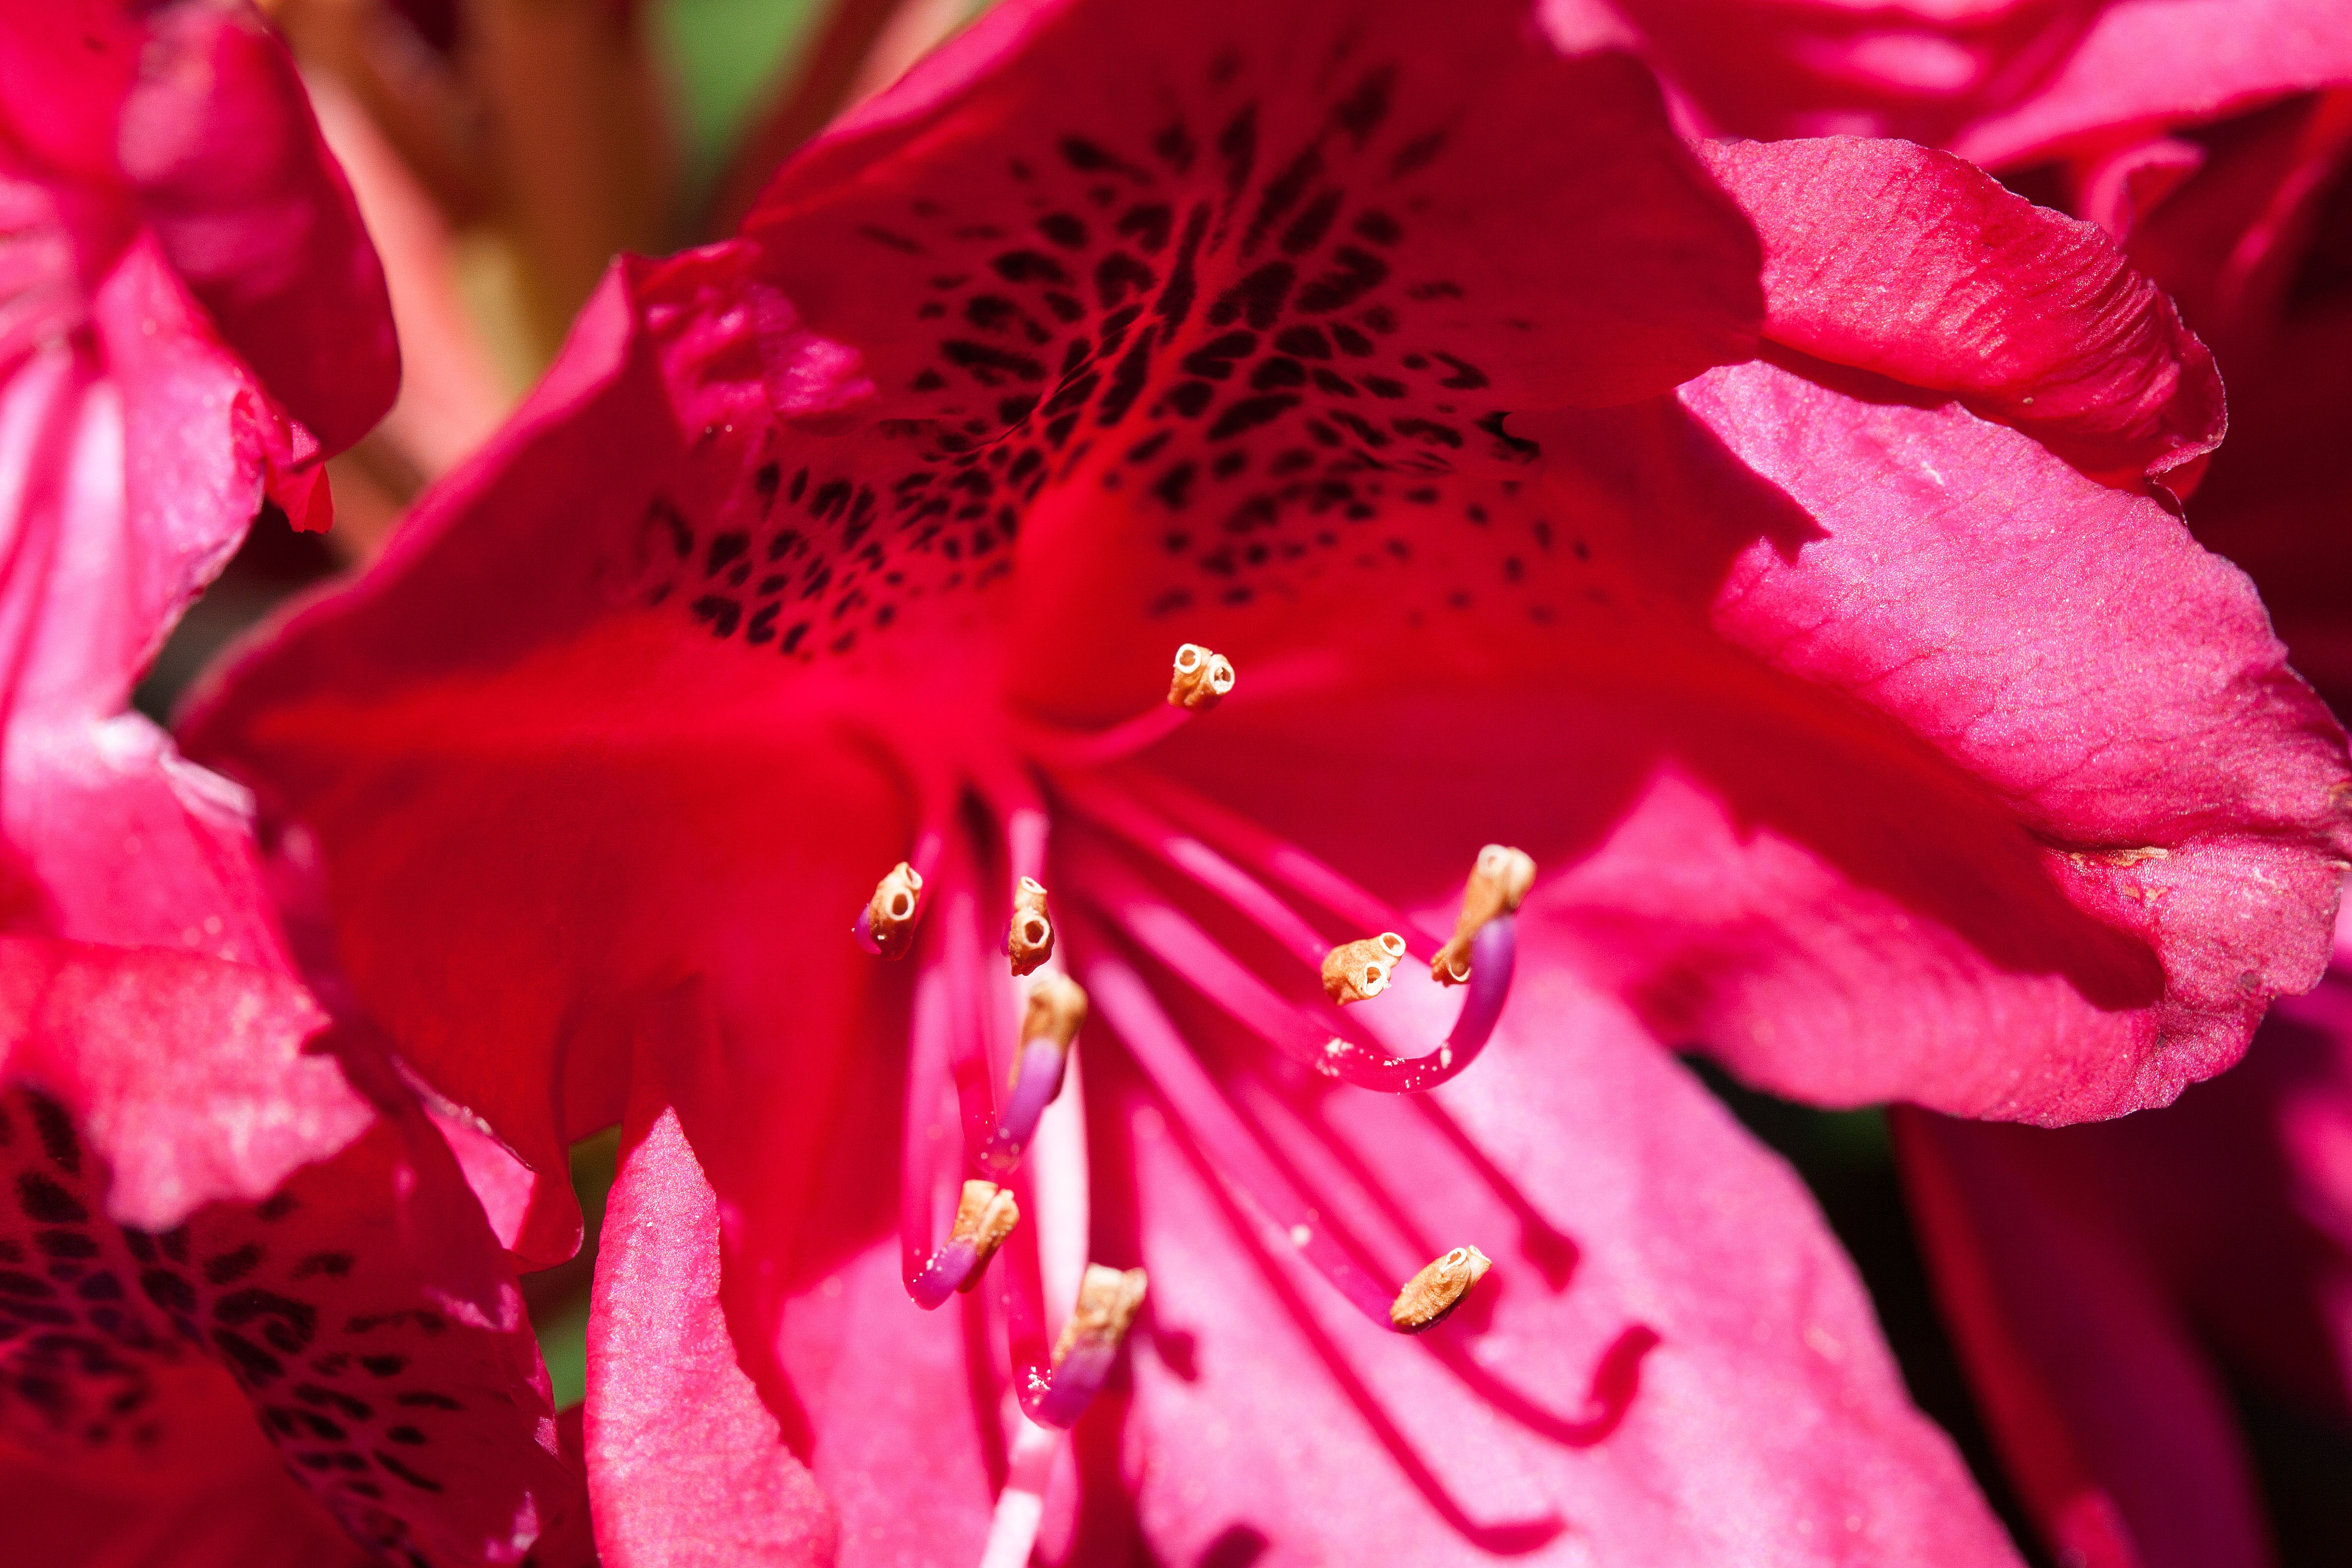
nature, blossom, plant, photography, flower, petal, bloom, red, pink, flora, single flower, close up, rhododendron, dianthus, macro photography, ericaceae, flowering plant, genus, family of ericaceae, land plant